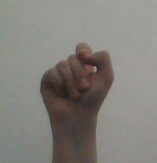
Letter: fa